Munneru River

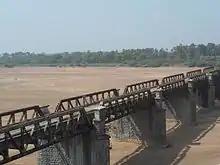
Sand dunes formed by Munneru River and old bridge ̠ keesara village of krishna district

It originates near Narsampet town of Warangal District, Telangana.